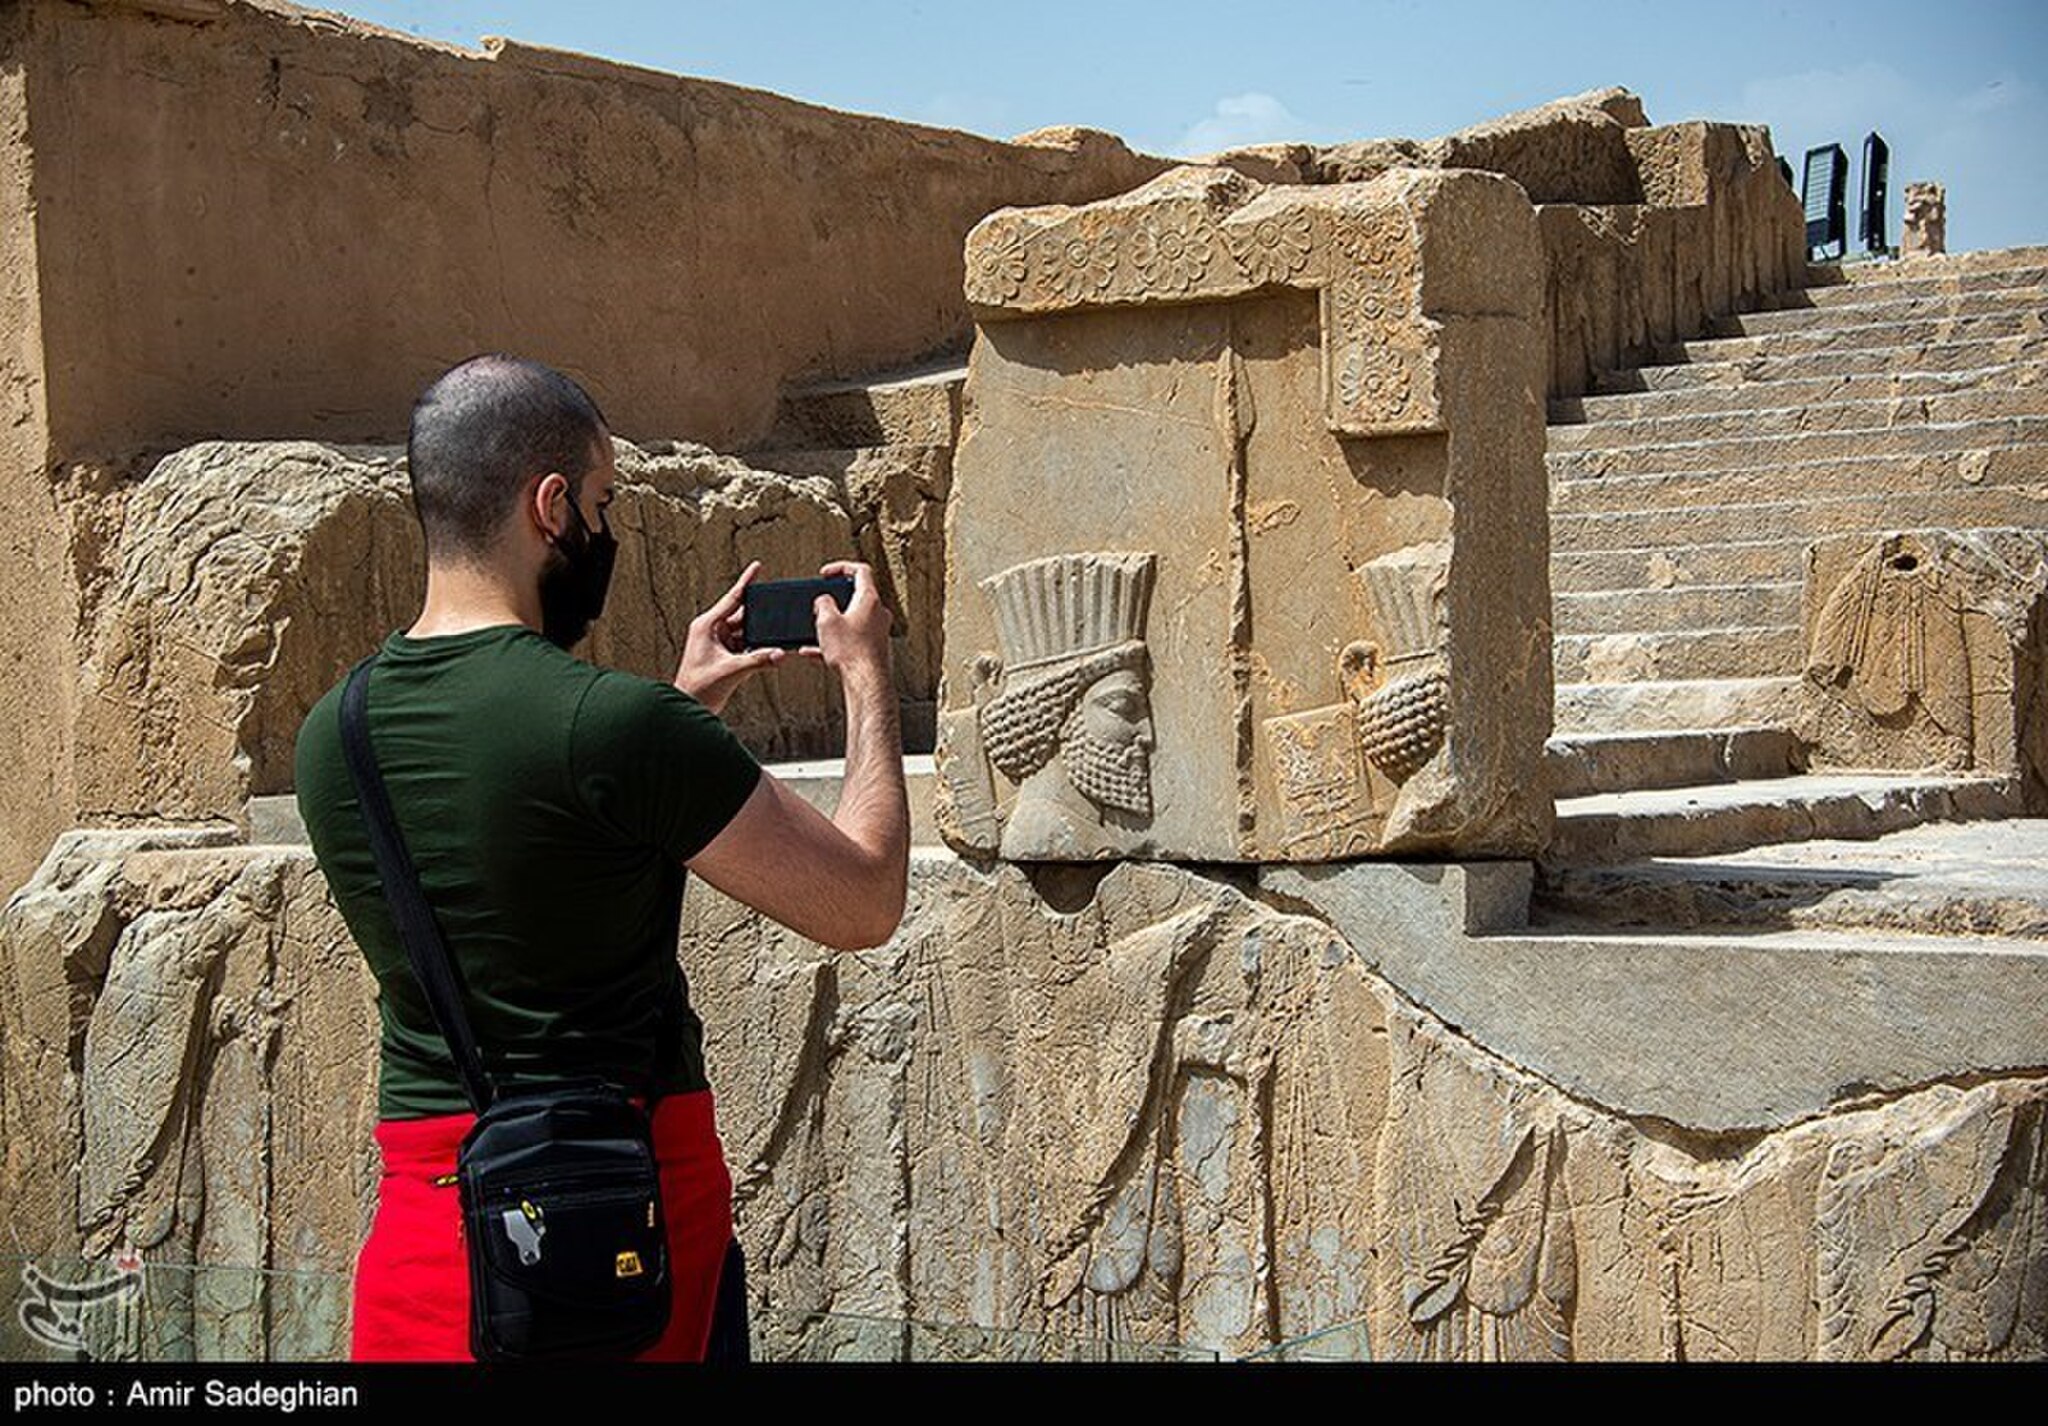
Title: Persepolis2022-03-25 10
Description: 2022 in Persepolis
Date: 2022-03-25
Categories: License review needed, Tasnimnews review needed, 2022 in Persepolis, Photos by Amir Sadeghian for Tasnim News Agency, Photos from Tasnim News Agency